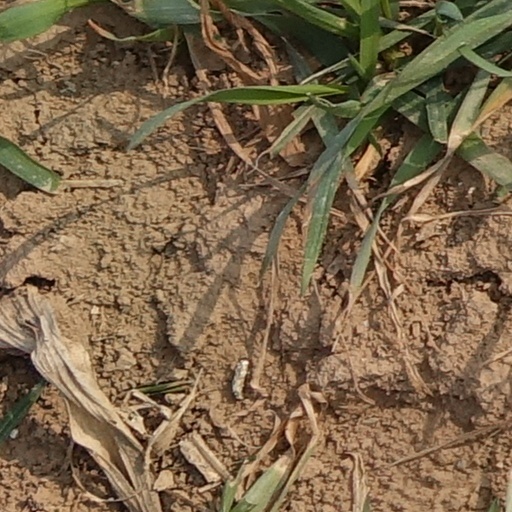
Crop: wheat